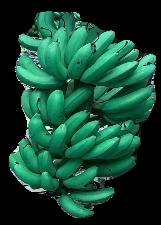
Variety: rasbale
Grade: grade1